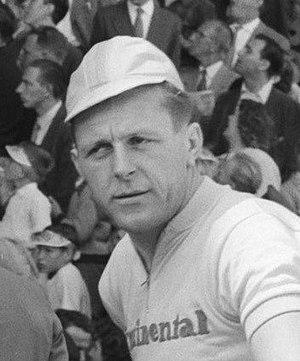
Heinz Müller était un coureur cycliste allemand qui fut champion du monde.